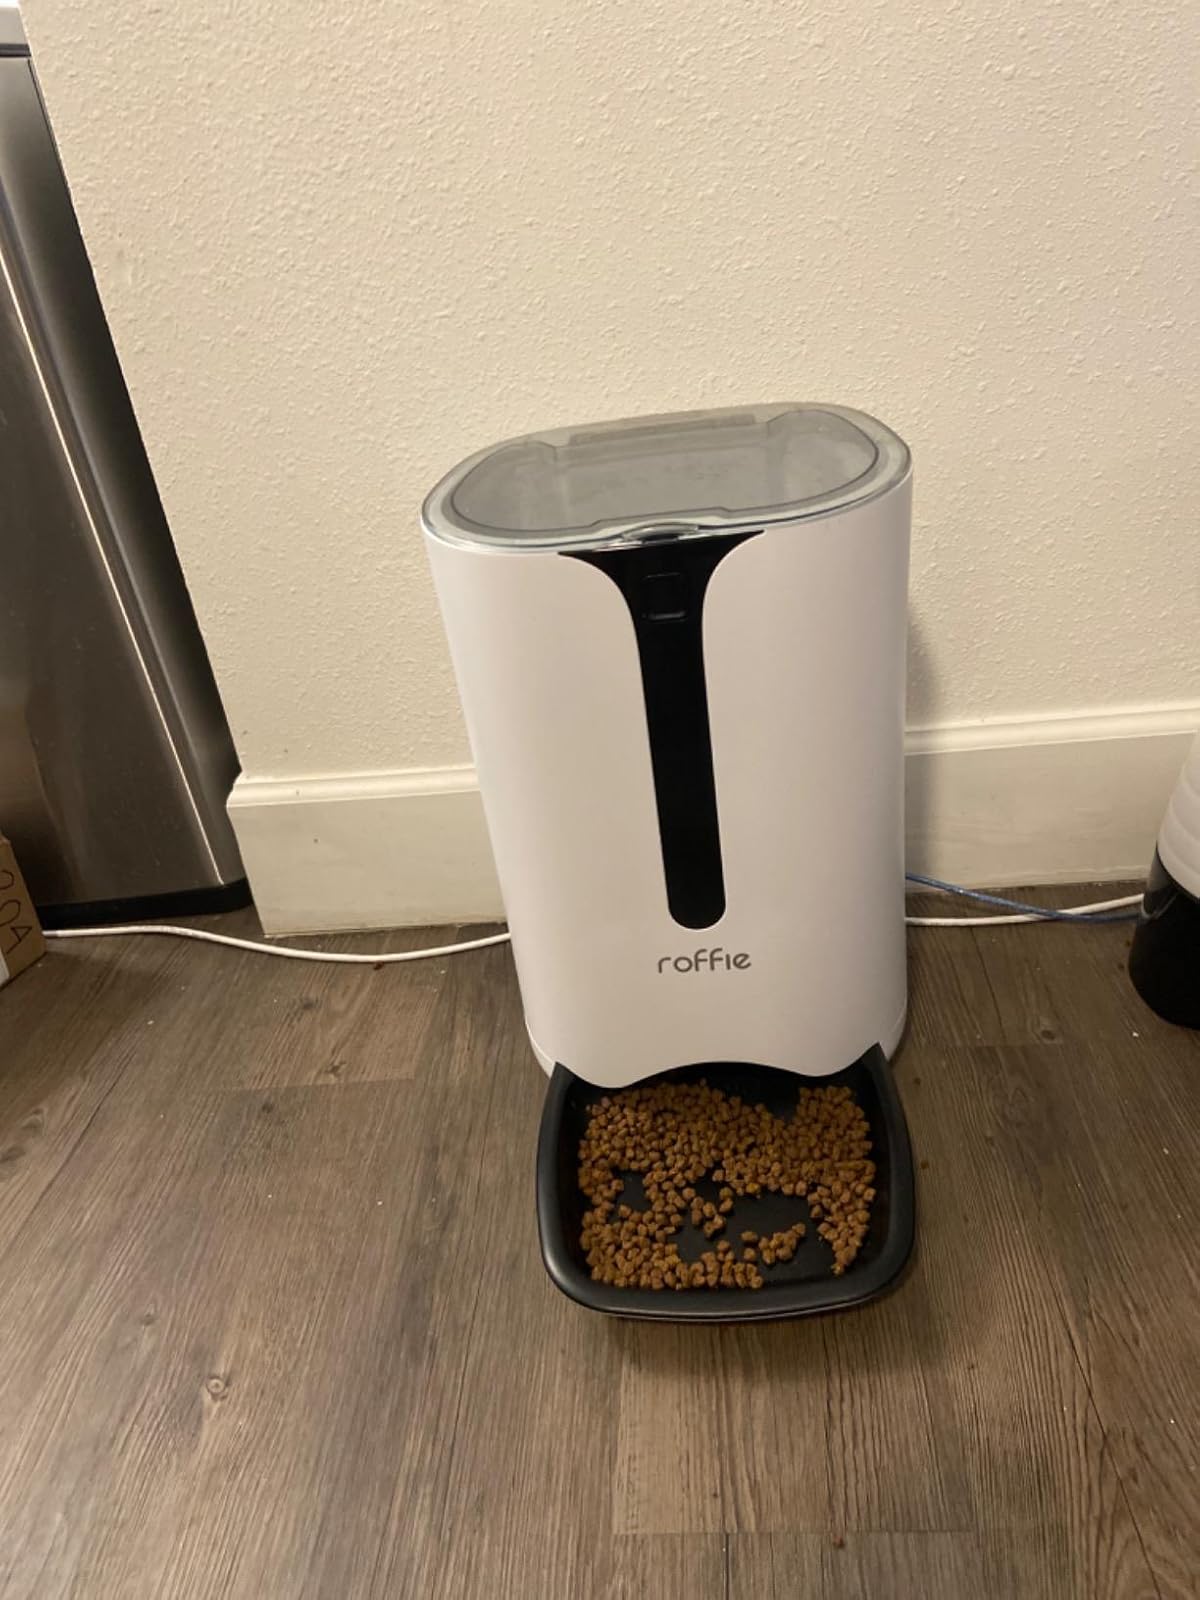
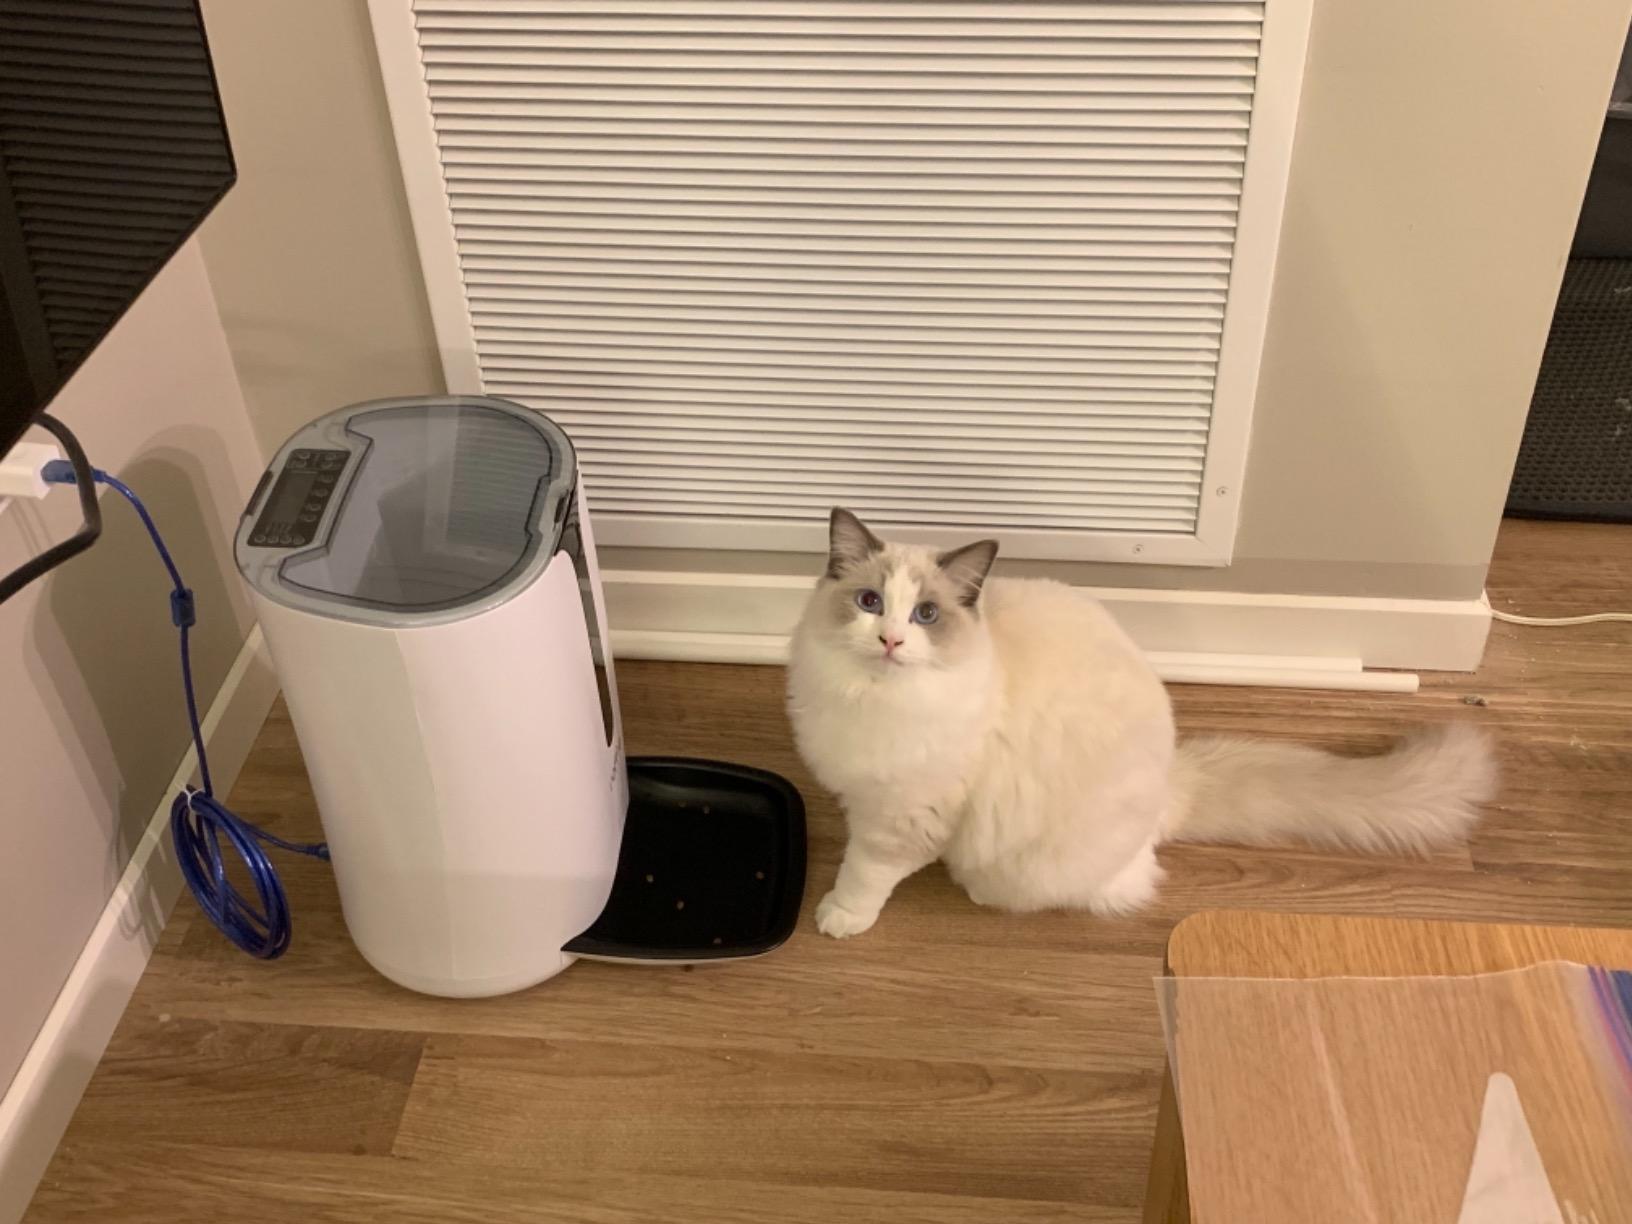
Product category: items_feeder
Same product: yes